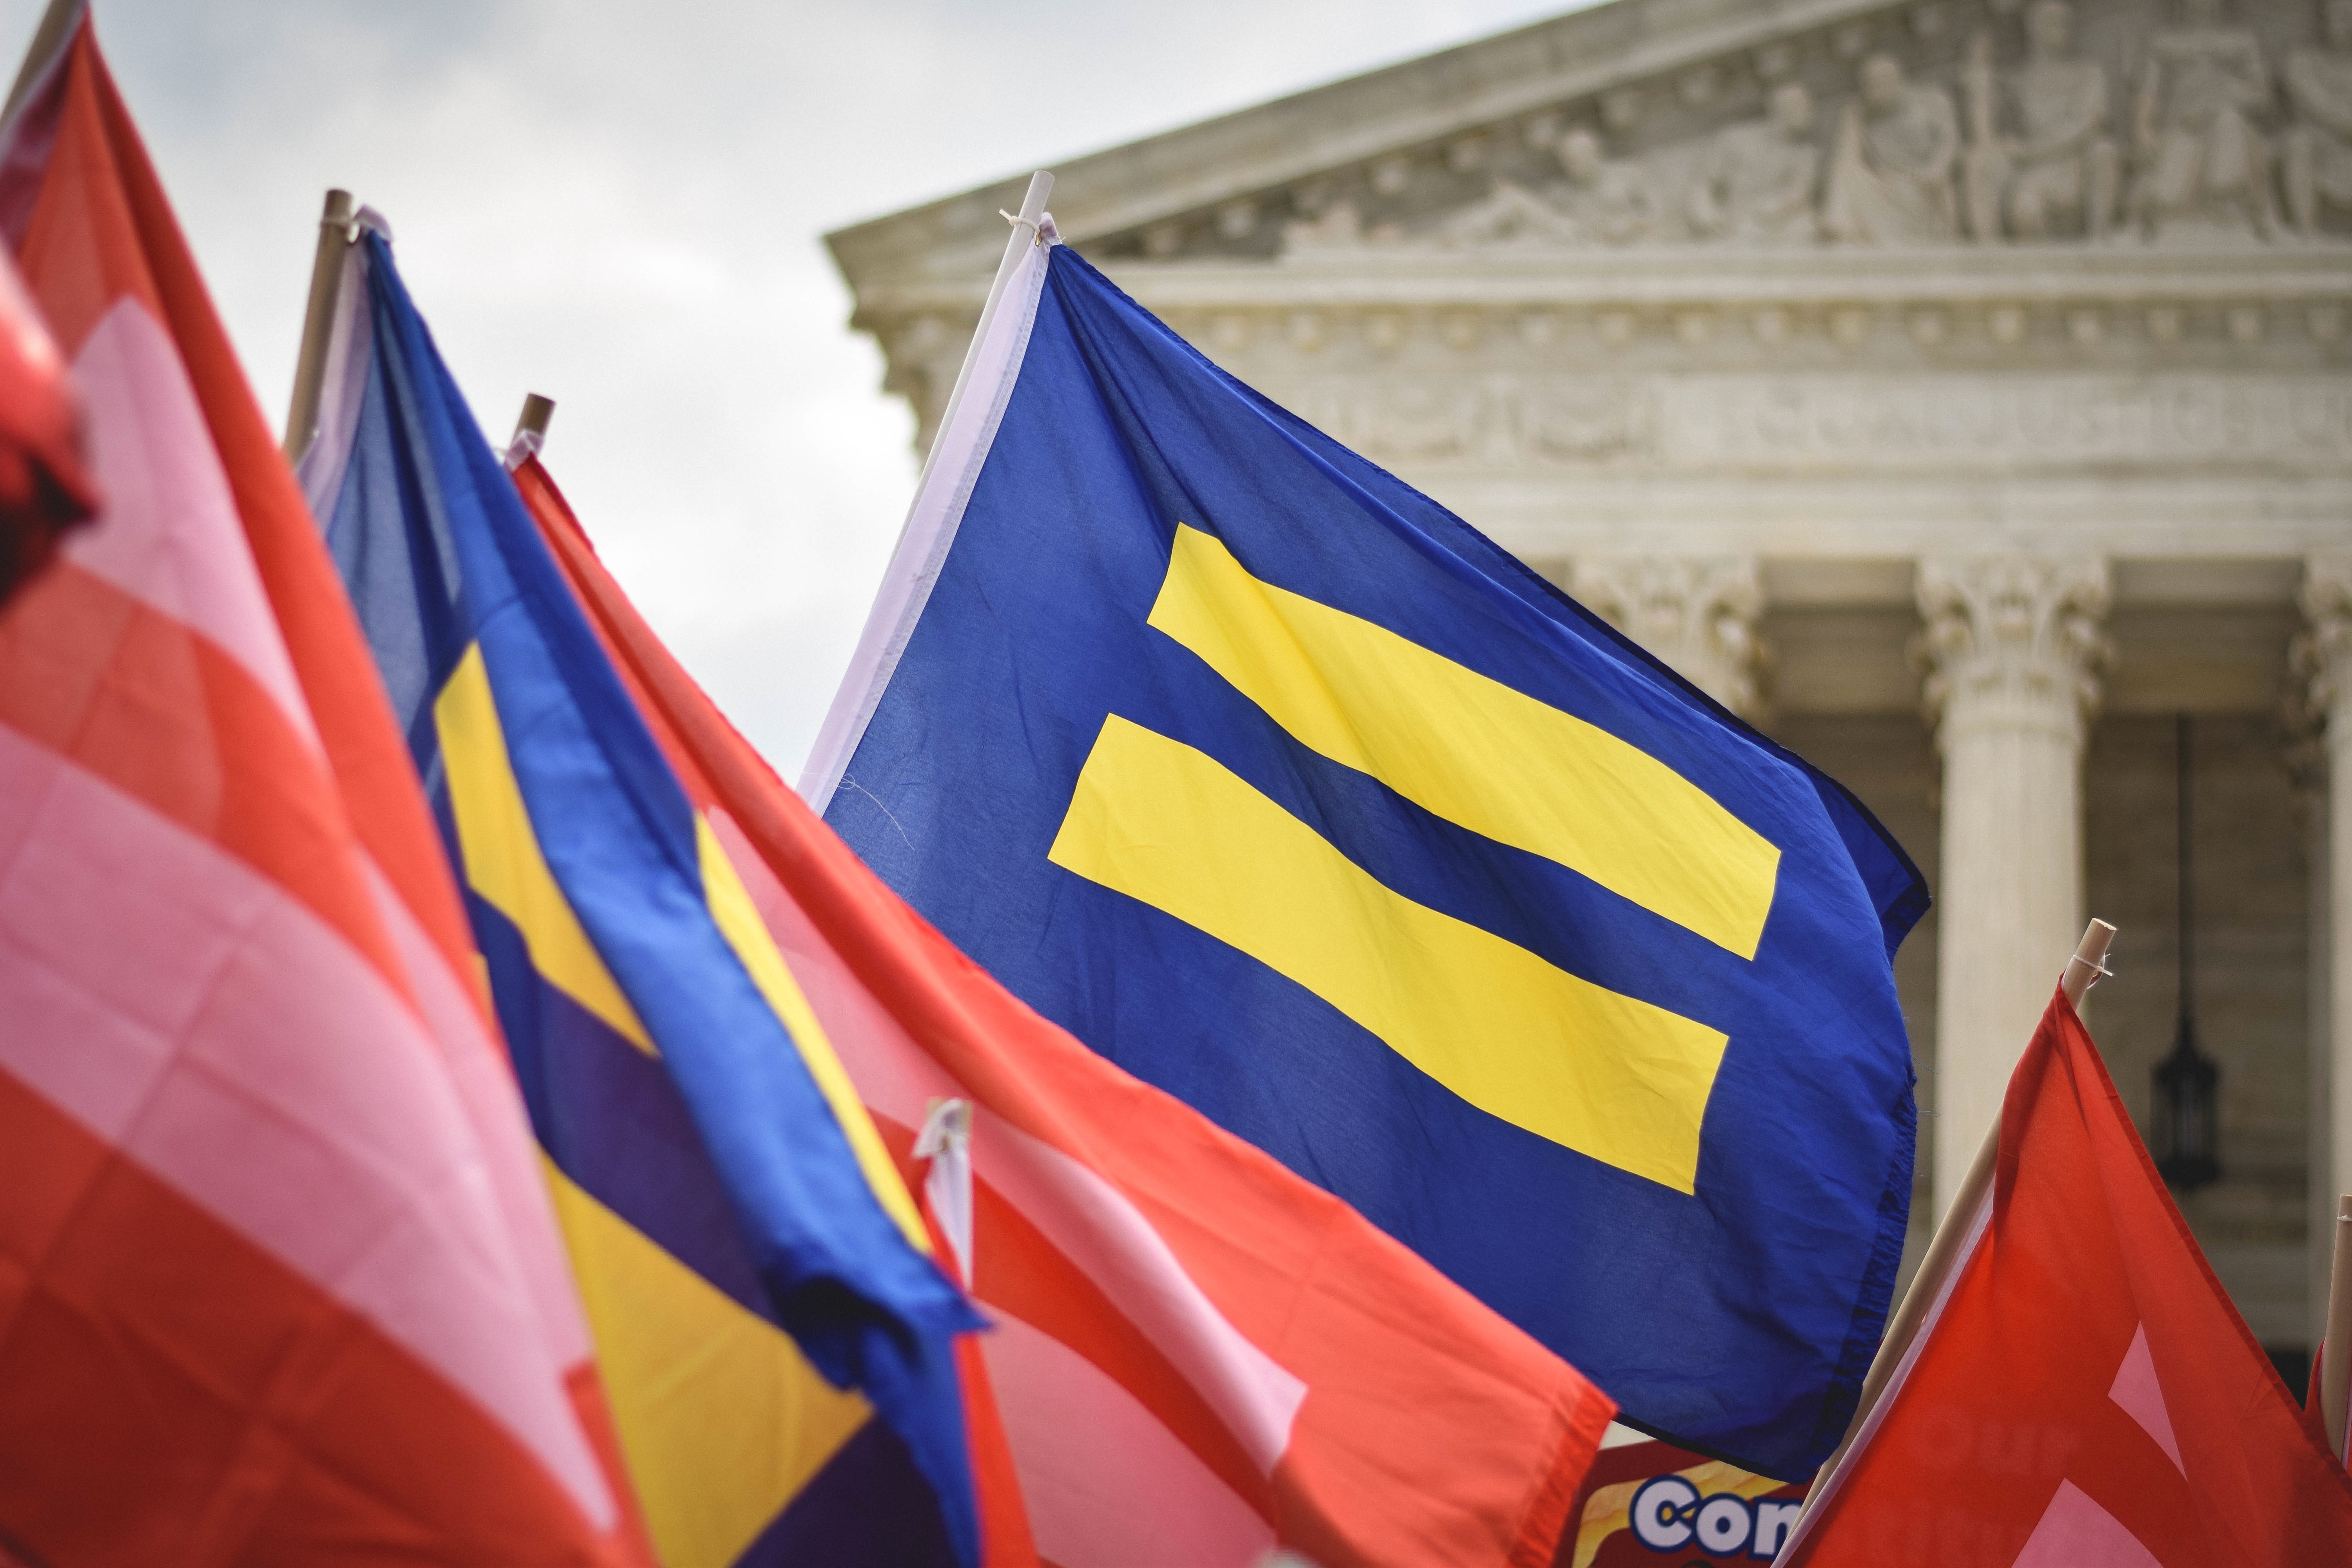
vehicle, color, flag, ancient, blue, flags, politics, history, european, flag of the united states